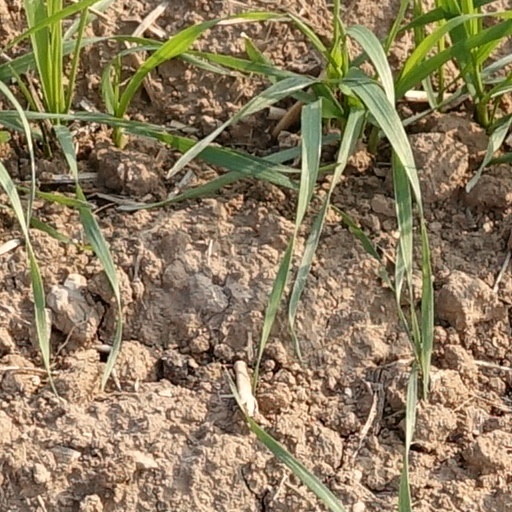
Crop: wheat